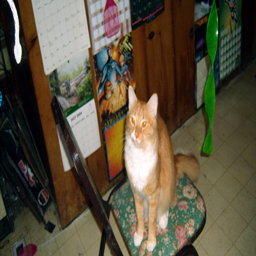
A gold and white cat is sitting on a chair.
a close up of a cat sitting on a chair
A cat that is sitting on a chair with a floral pattern on it.
A tan and white cat sitting on a chair in The kitchen.
A orange cat that is sitting on a chair.